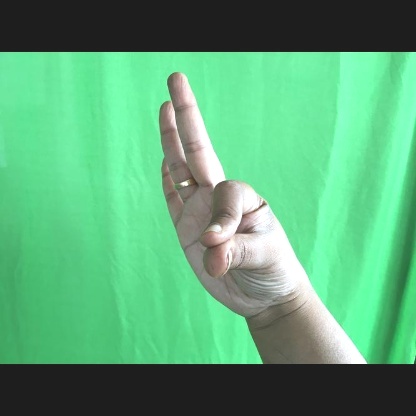
Mudra: Hamsasyam